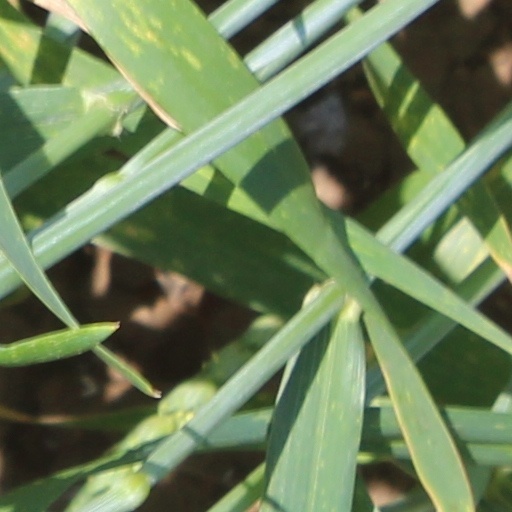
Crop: wheat